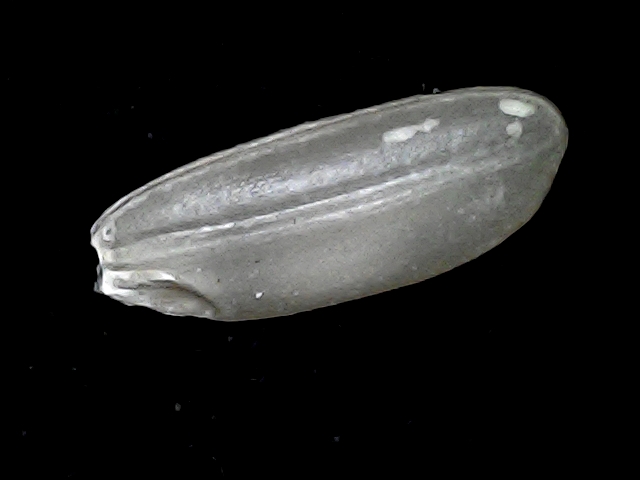
Rice variety: BD91